Iry-Hor

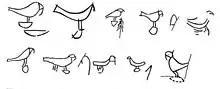
Name of Iry-Hor as found in Abydos

Iry-Hor was most likely Ka's immediate predecessor and thus would have reigned during the early 32nd century BC. He probably ruled from Hierakonpolis over Abydos and the wider Thinite region and controlled Egypt at least as far north as Memphis, since the Sinai rock inscription relates a visit of Iry-Hor to this city. The Egyptologists Tallet and Damien Laisney further propose that Iry-Hor also controlled parts of the Nile Delta.